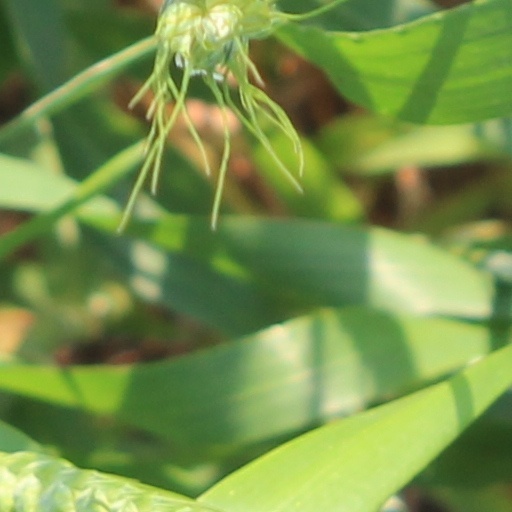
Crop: wheat